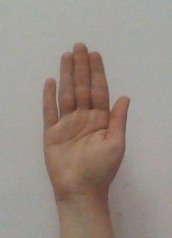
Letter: seen